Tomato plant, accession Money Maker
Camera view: tilt-top (135 deg); turntable rotation: 60 degrees
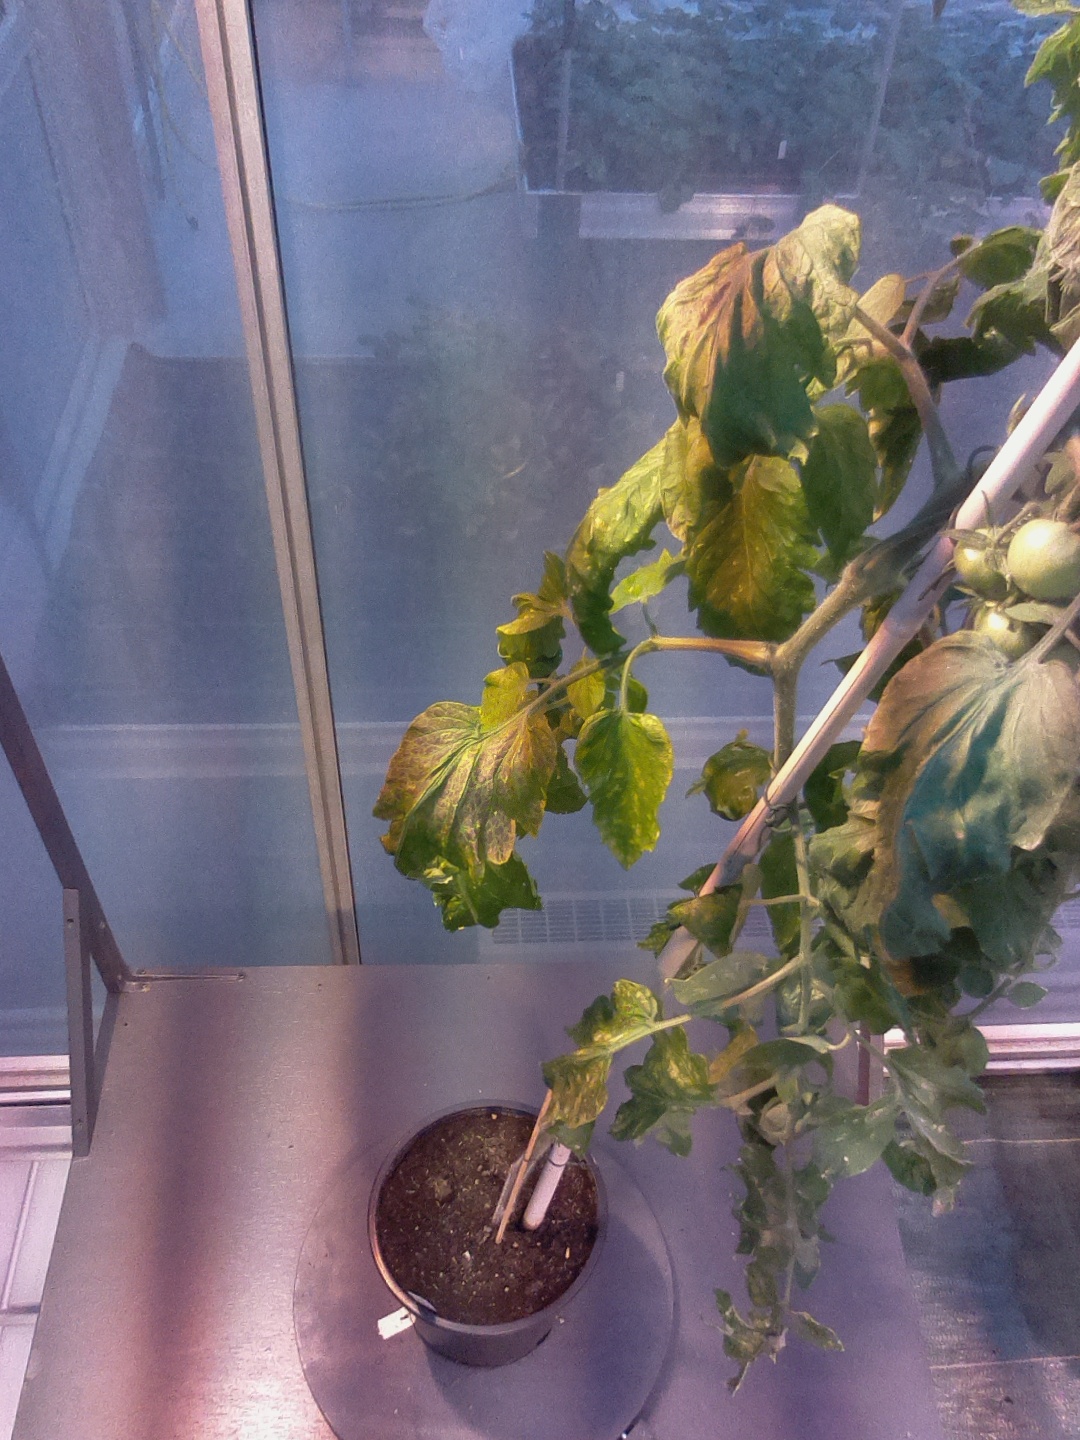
BBCH growth stage 73: 30%-40% of final fruit size